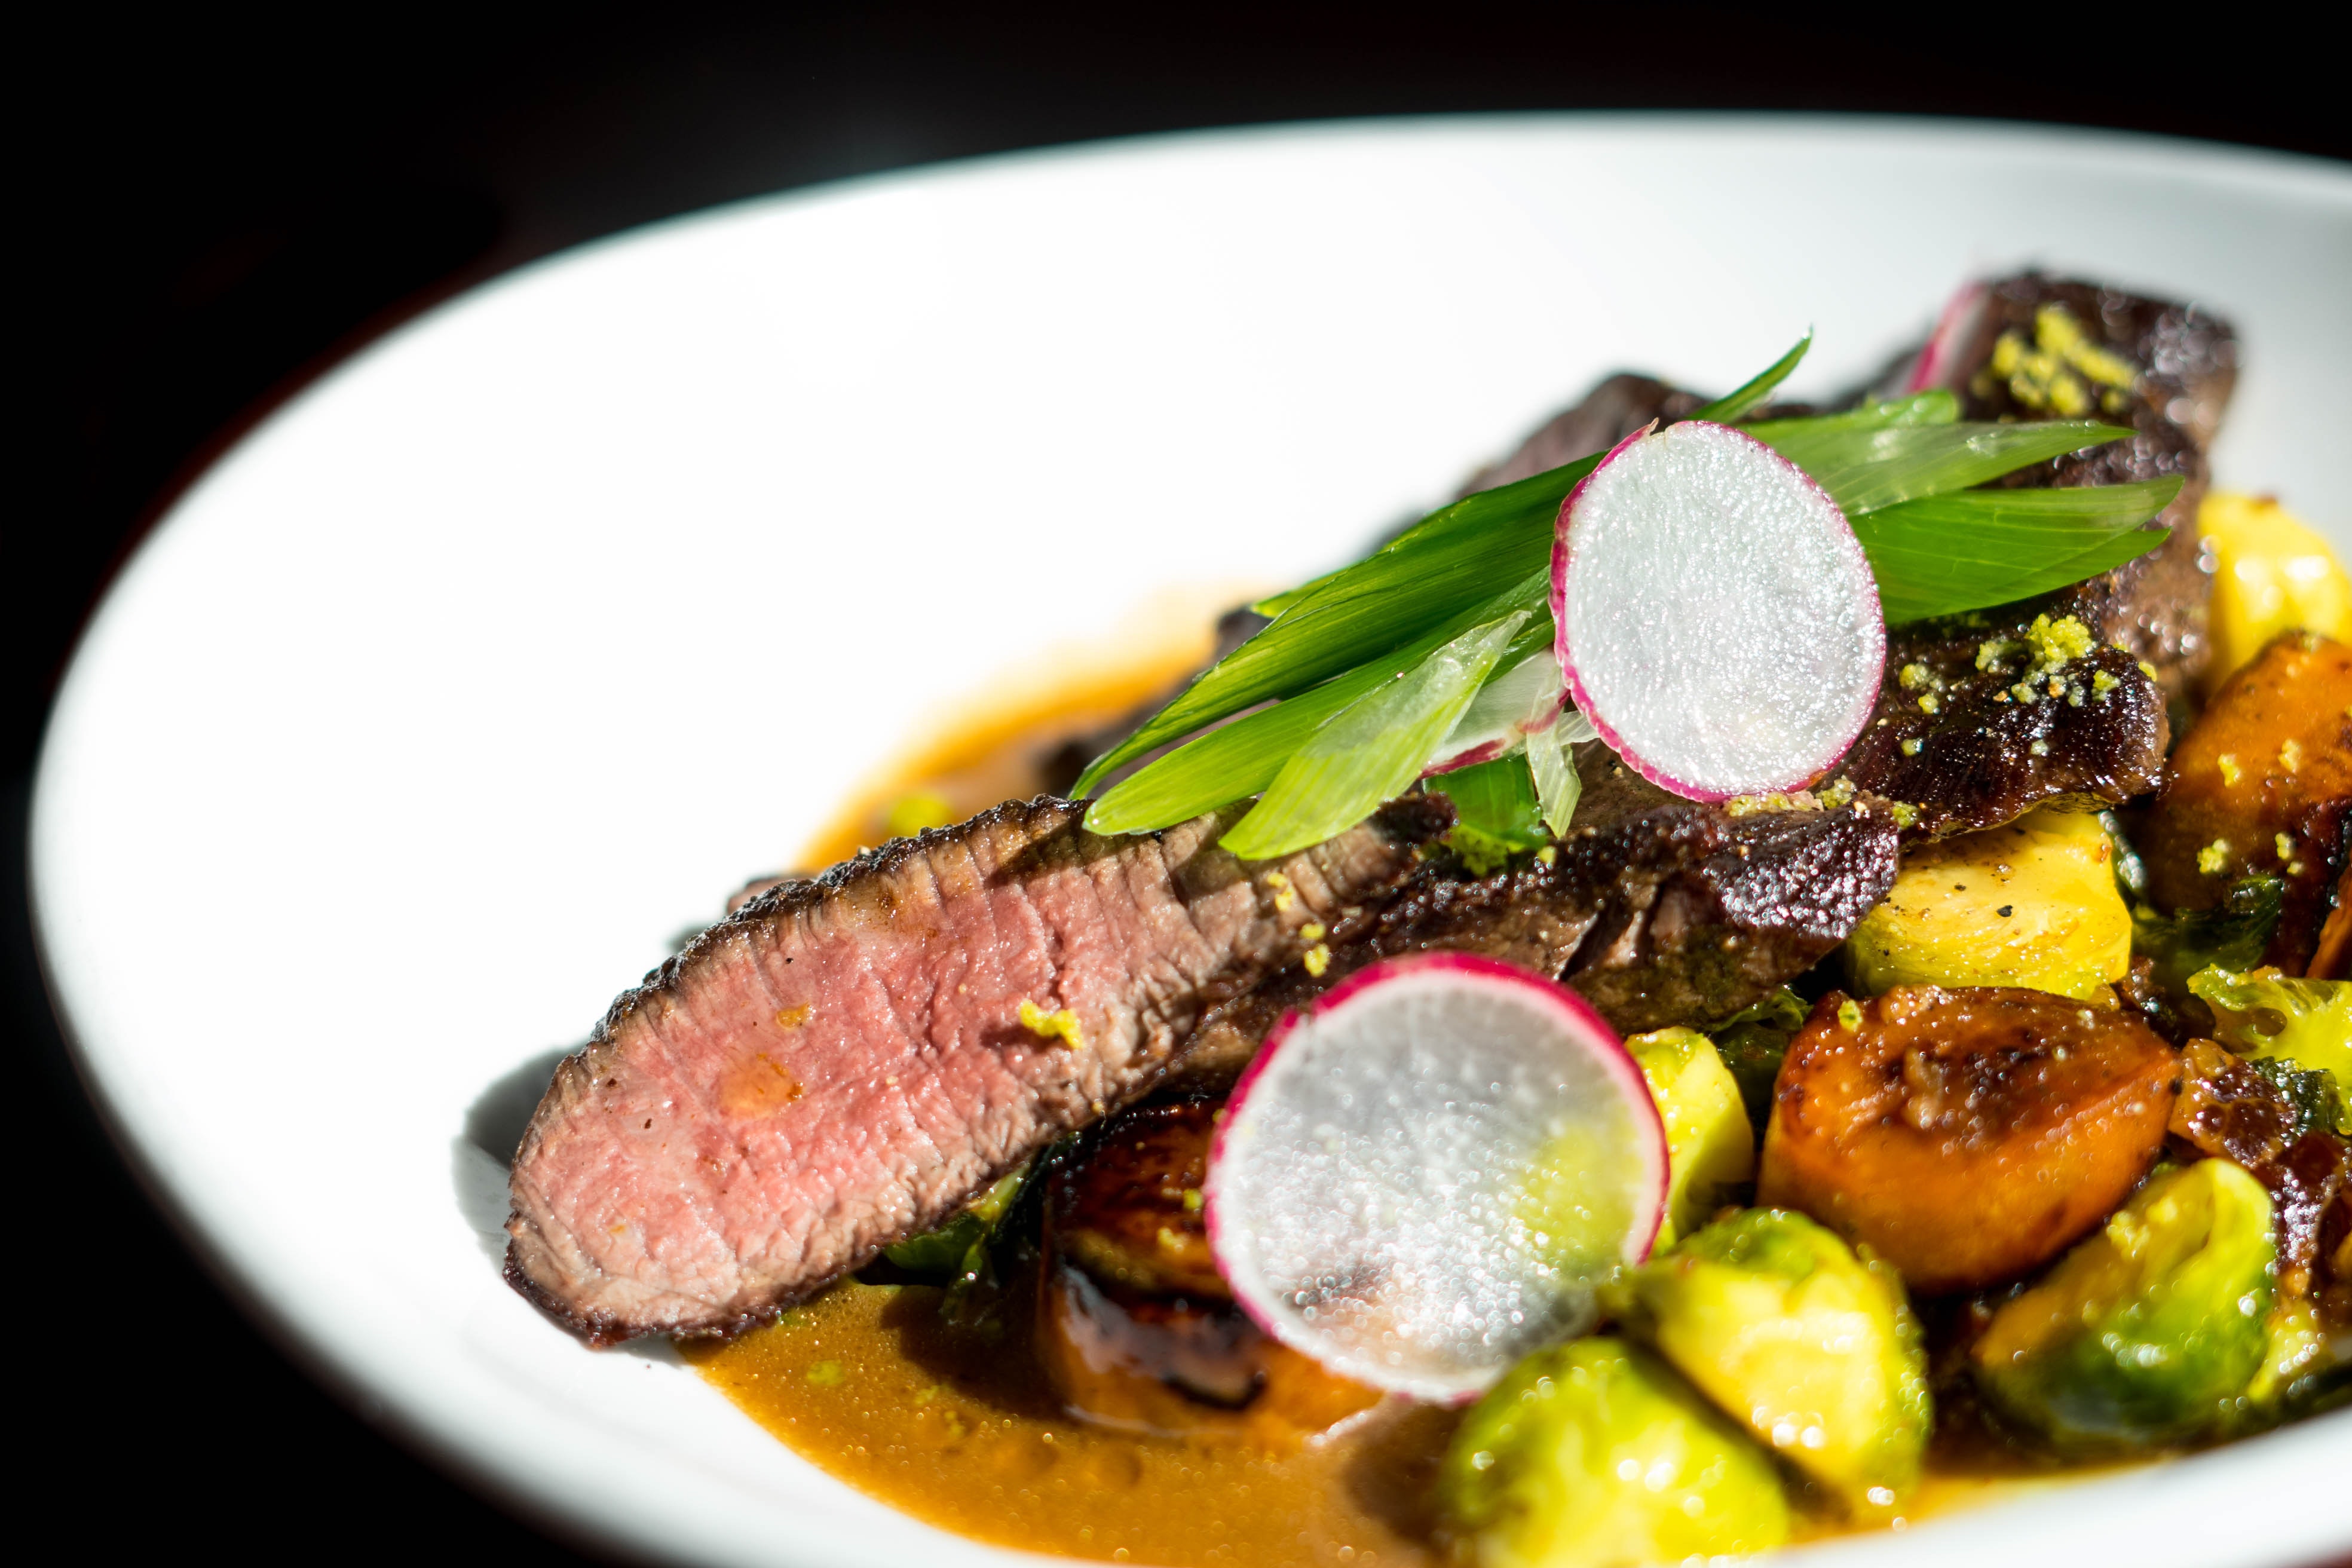
dish, food, cuisine, flat iron steak, ingredient, meat, venison, roast beef, steak, Rinderbraten, beef tenderloin, produce, la carte food, brisket, tafelspitz, Steak au poivre, recipe, rib eye steak, garnish, carne asada, pork steak, duck meat, braising, meat chop, vegetable, beef, sirloin steak, lamb and mutton, legume